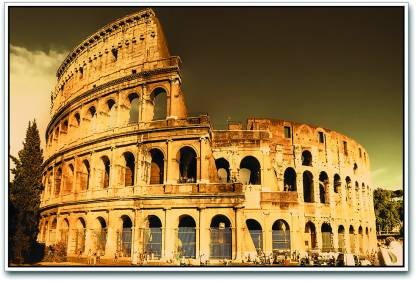
Landmark: Roman Colosseum